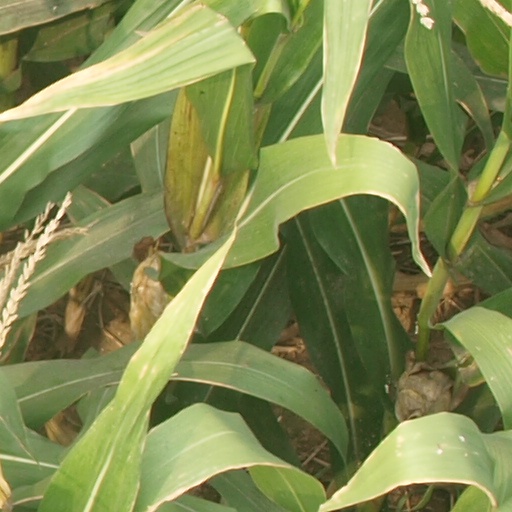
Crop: maize; corn